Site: brandenburg
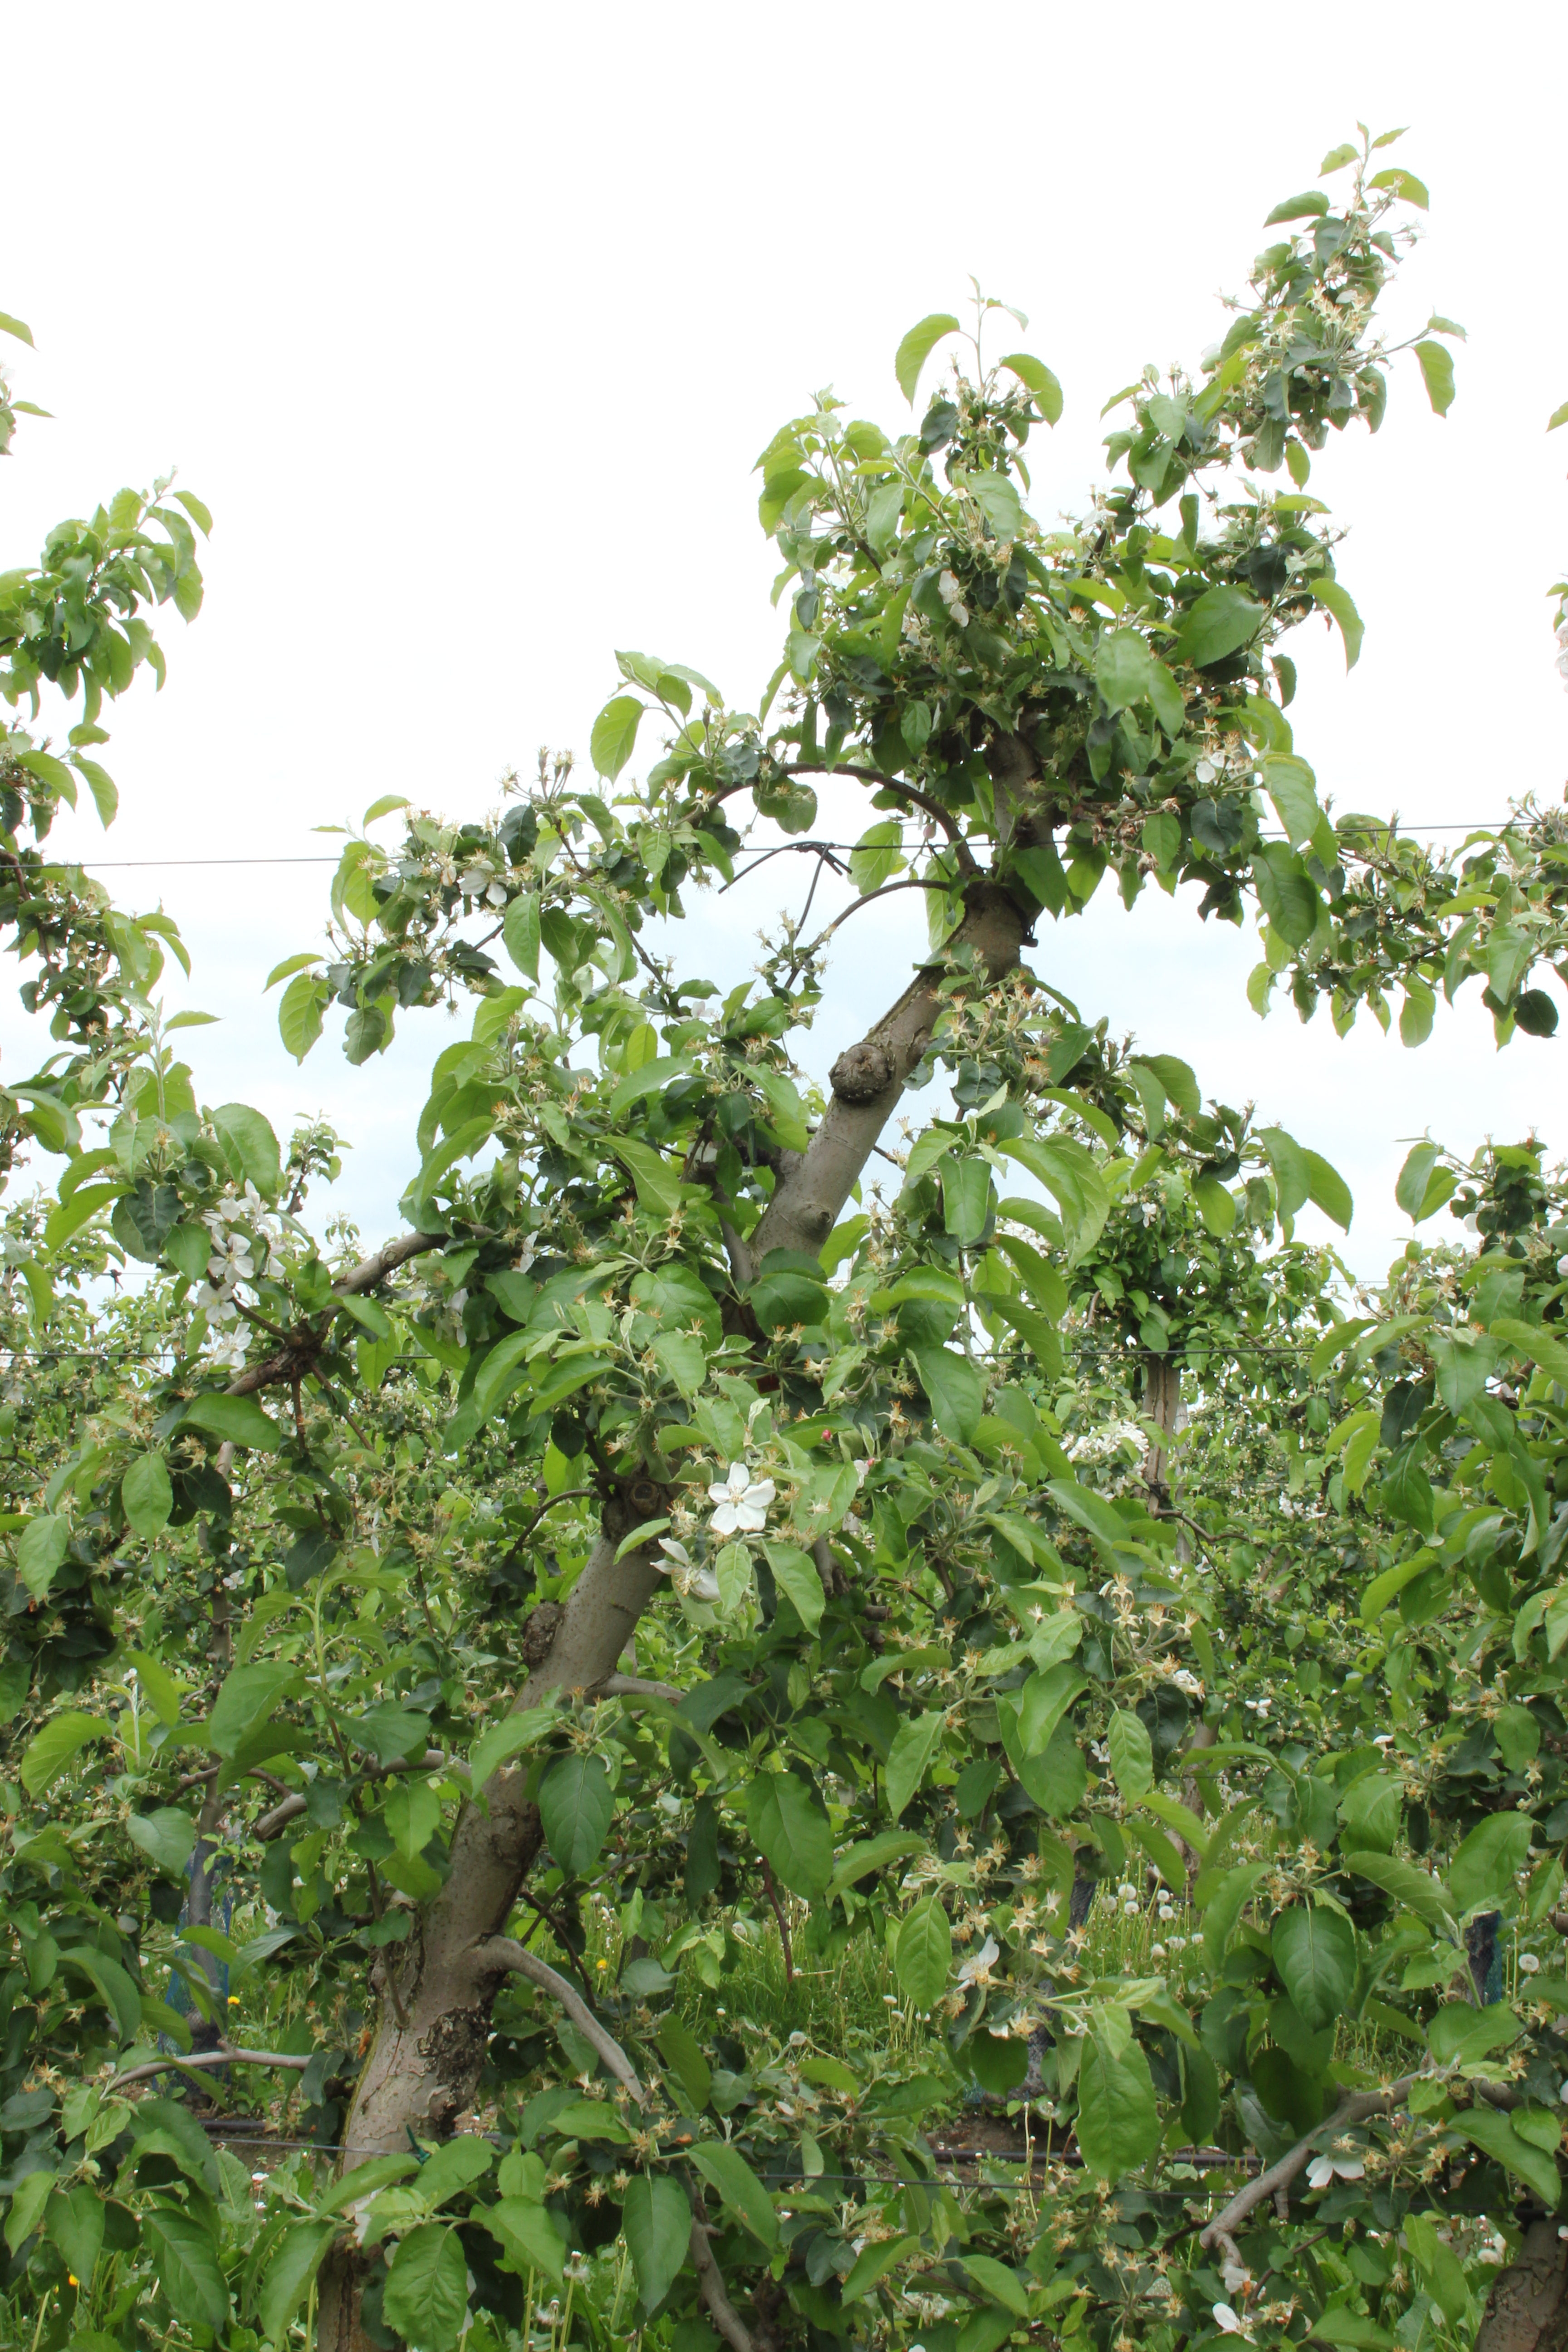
Growth stage (BBCH 67): Flowering